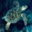
Label: turtle